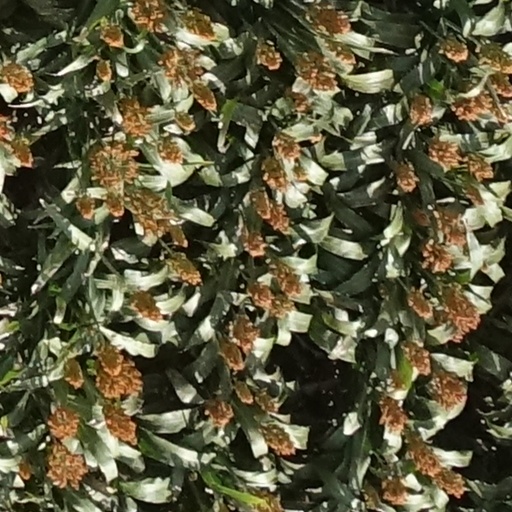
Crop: sorghum